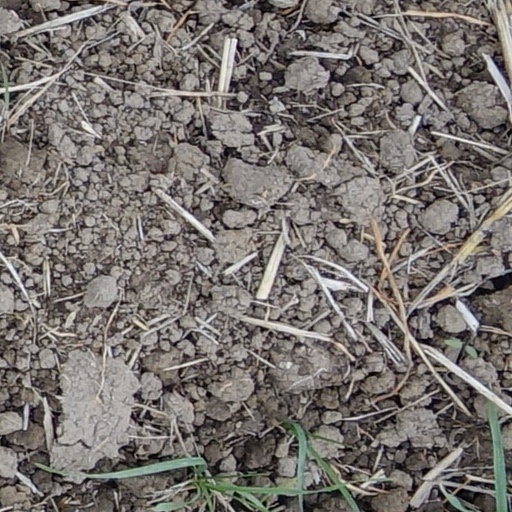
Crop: wheat